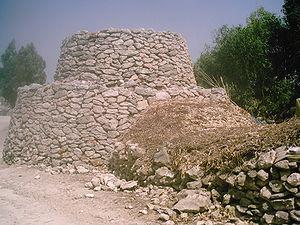
tazota (or casota), cabane en pierre sèche bâtie par les paysans pour serrer le foin et la paille dans la région marocaine des Doukkala
Doukkala est une région historique et géographique du Maroc, correspondant à l'aire d'habitation des populations éponymes. La région comprend les villes d'El Jadida, Sidi Bennour et Azemmour.
Une tazota est un type de cabane agricole, entièrement en pierre sèche, dressée à proximité des douars de la région marocaine des Doukkala, dans l'arrière-pays d'El-Jadida, à 90 km au sud de Casablanca. Les tazotas ont été décrites pour la première fois par Sergio Gnesda dans une monographie publiée en 1996. Édifiées en pierres calcaires tirées du sol, elles ont la forme d'un cylindre pour les plus simples ou de deux cylindres de taille dégressive superposés pour les plus élaborées. Certaines tazotas servaient de refuges temporaires contre la chaleur pour les hommes et les animaux, d’autres d'entrepôts pour la paille de blé et d'orge, pour les tiges de maïs ou le foin, d’autres encore de lieu d'engraissement pour de jeunes bovins. Leur construction remonte à la première moitié du XXᵉ siècle, et plus particulièrement à la période du Protectorat qui vit la sédentarisation forcée de la population nomade locale de 1916 à 1936 et son accession à la propriété individuelle.